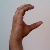
The image shows a hand gesture representing the letter 'C' in Indian Sign Language.